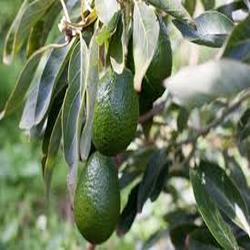
Label: Avocado